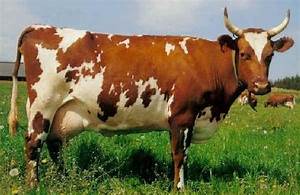
Label: cow